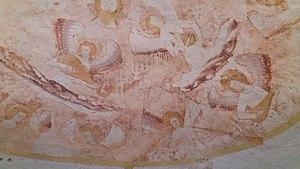
Fresque d'anges musiciens de la chapelle.
Le Château de La Clayette est situé sur la commune de La Clayette au sud de Saône-et-Loire au centre de la ville et au bord d'un grand étang.